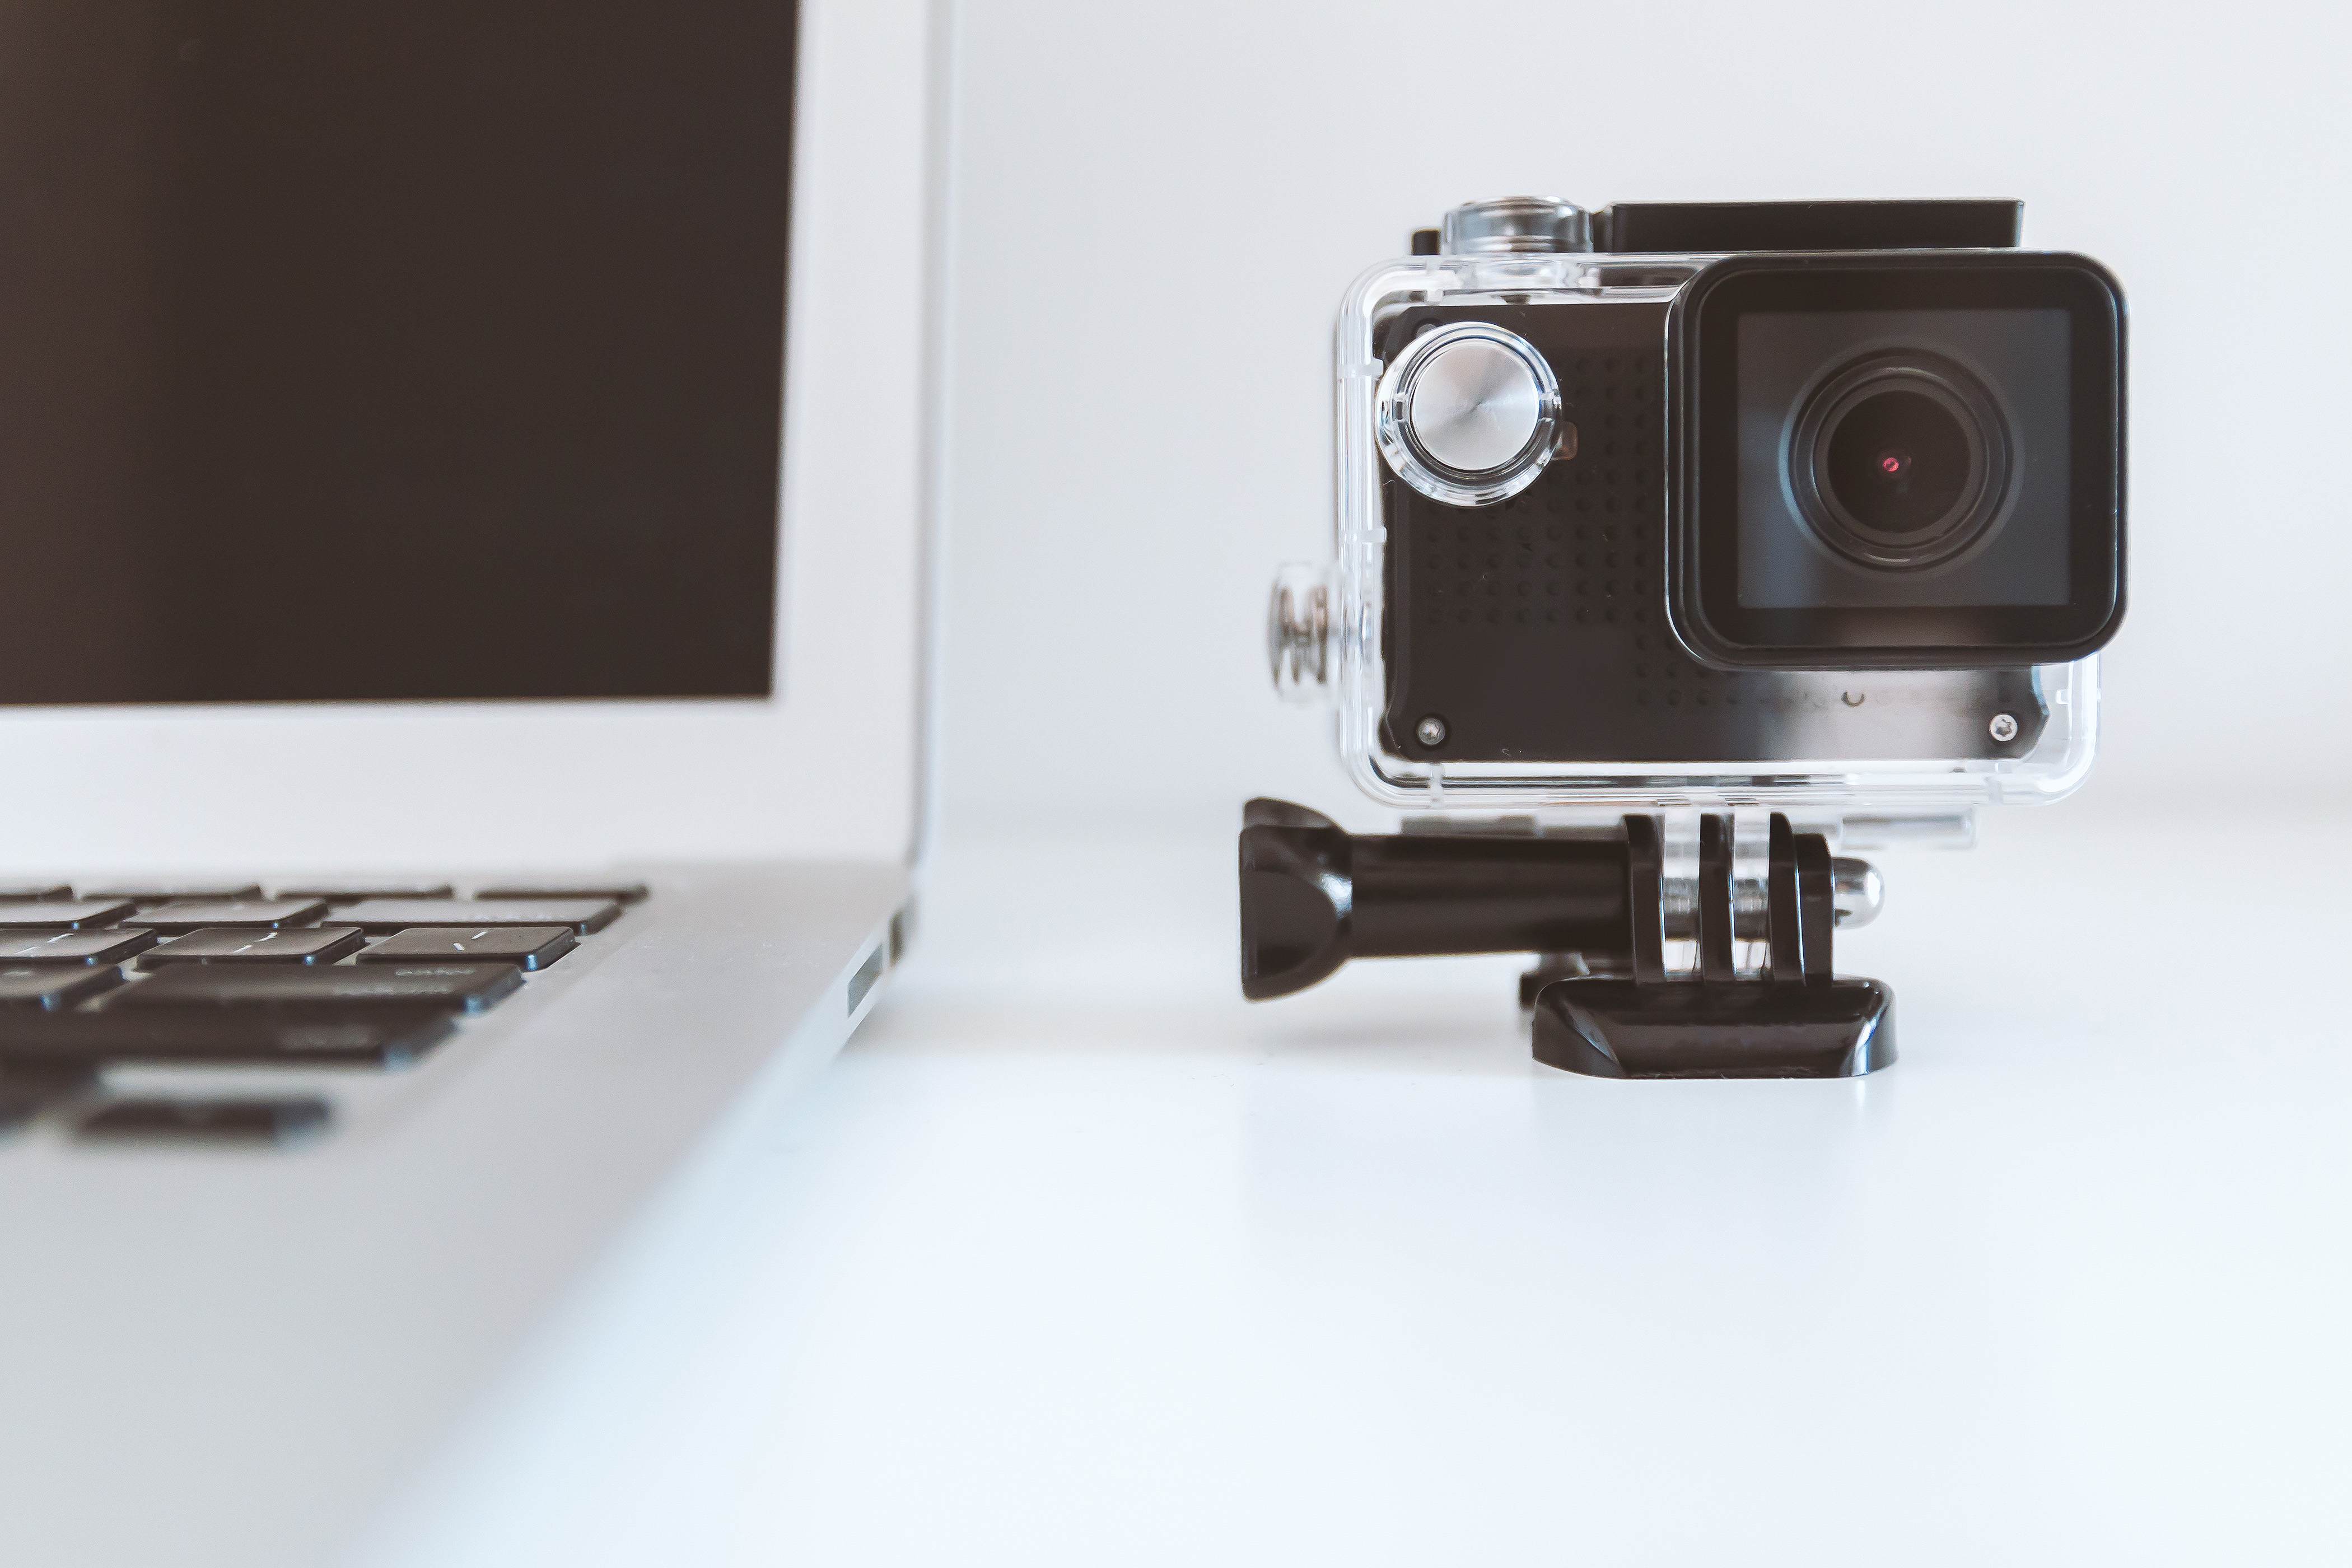
laptop, technology, camera, equipment, product, digital camera, camera lens, multimedia, action camera, cameras optics, camera accessory